Nuʻuanu Pali Tunnels

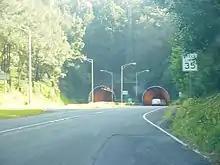
Nu‘uanu Pali Tunnels traveling on Pali Highway windward bound.

The Nuuanu Pali Tunnels are a set of four highway tunnels (two in each direction) on the Pali Highway (Hawaii Route 61) which pass through the Nuuanu Pali in Hawaii, United States. These tunnels serve as one of three trans-Koolau routes between Honolulu (leeward Oahu) and the communities of windward Oahu.